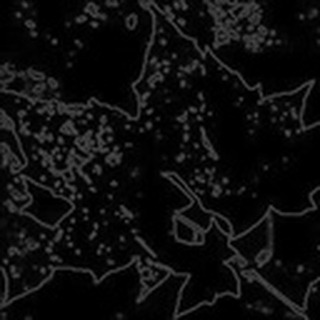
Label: cotton_powdery_mildew